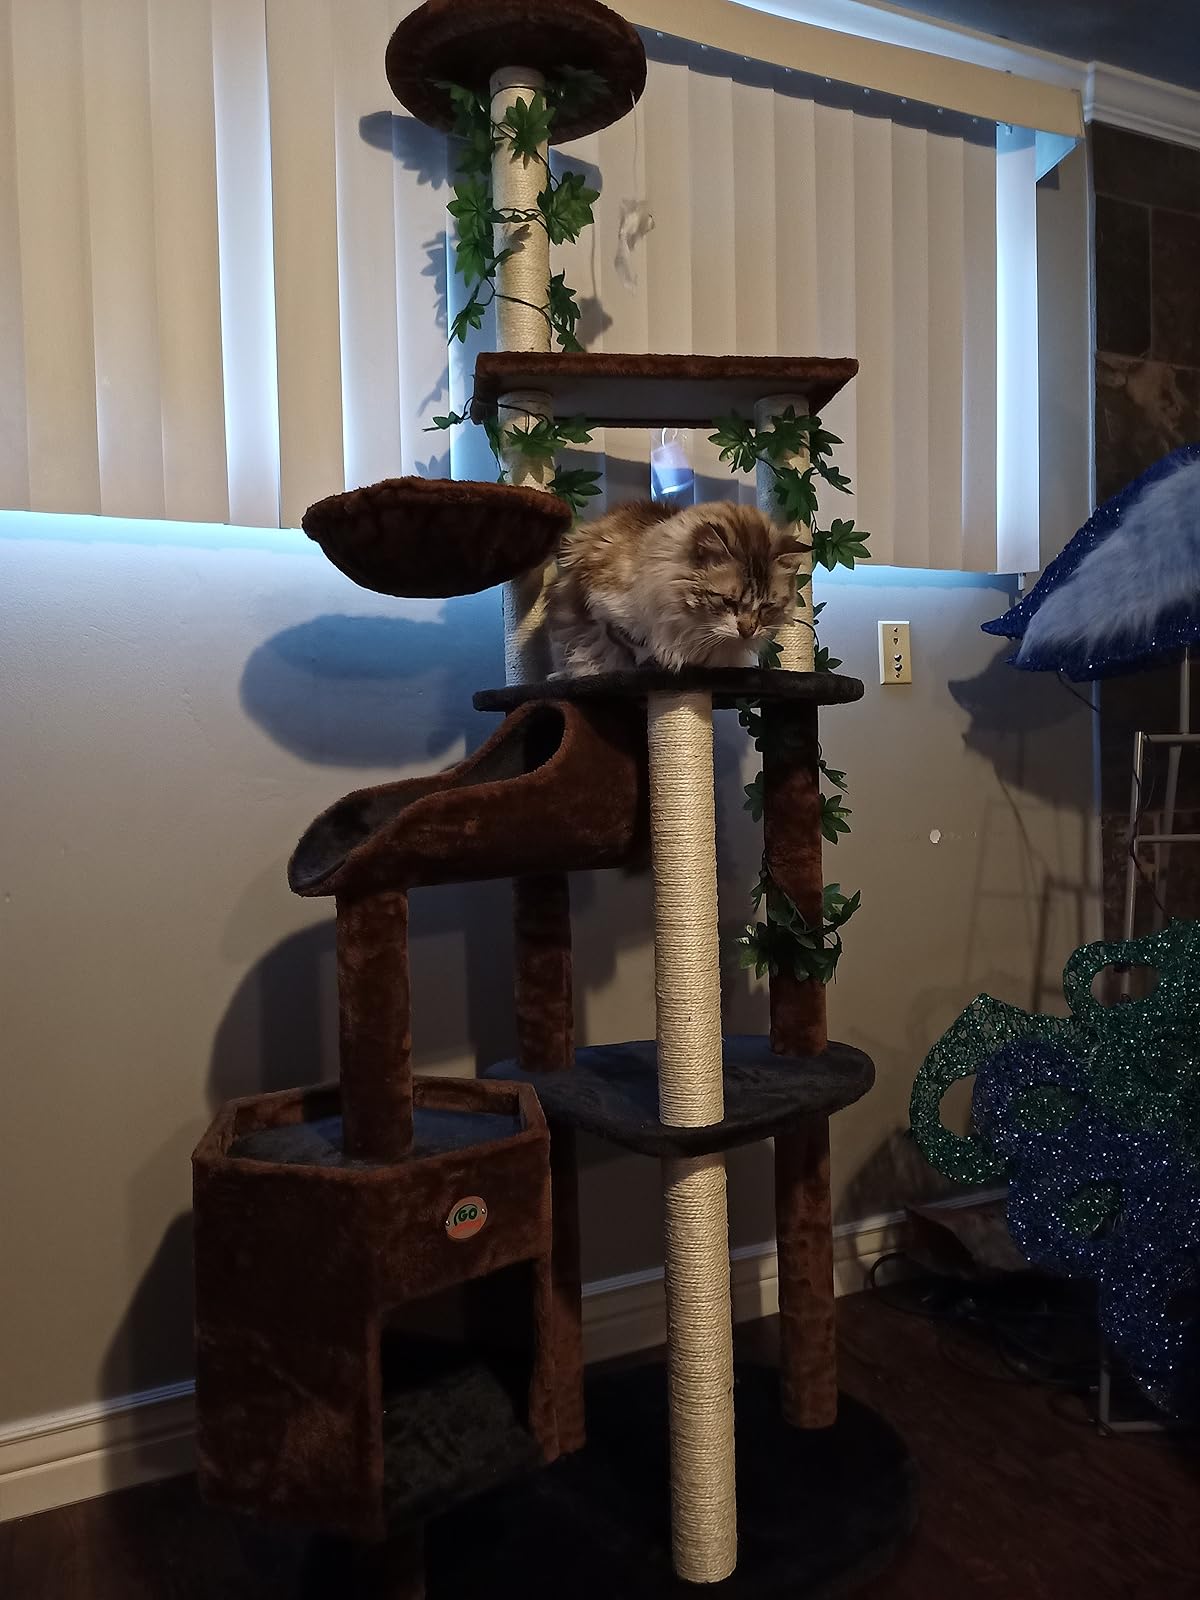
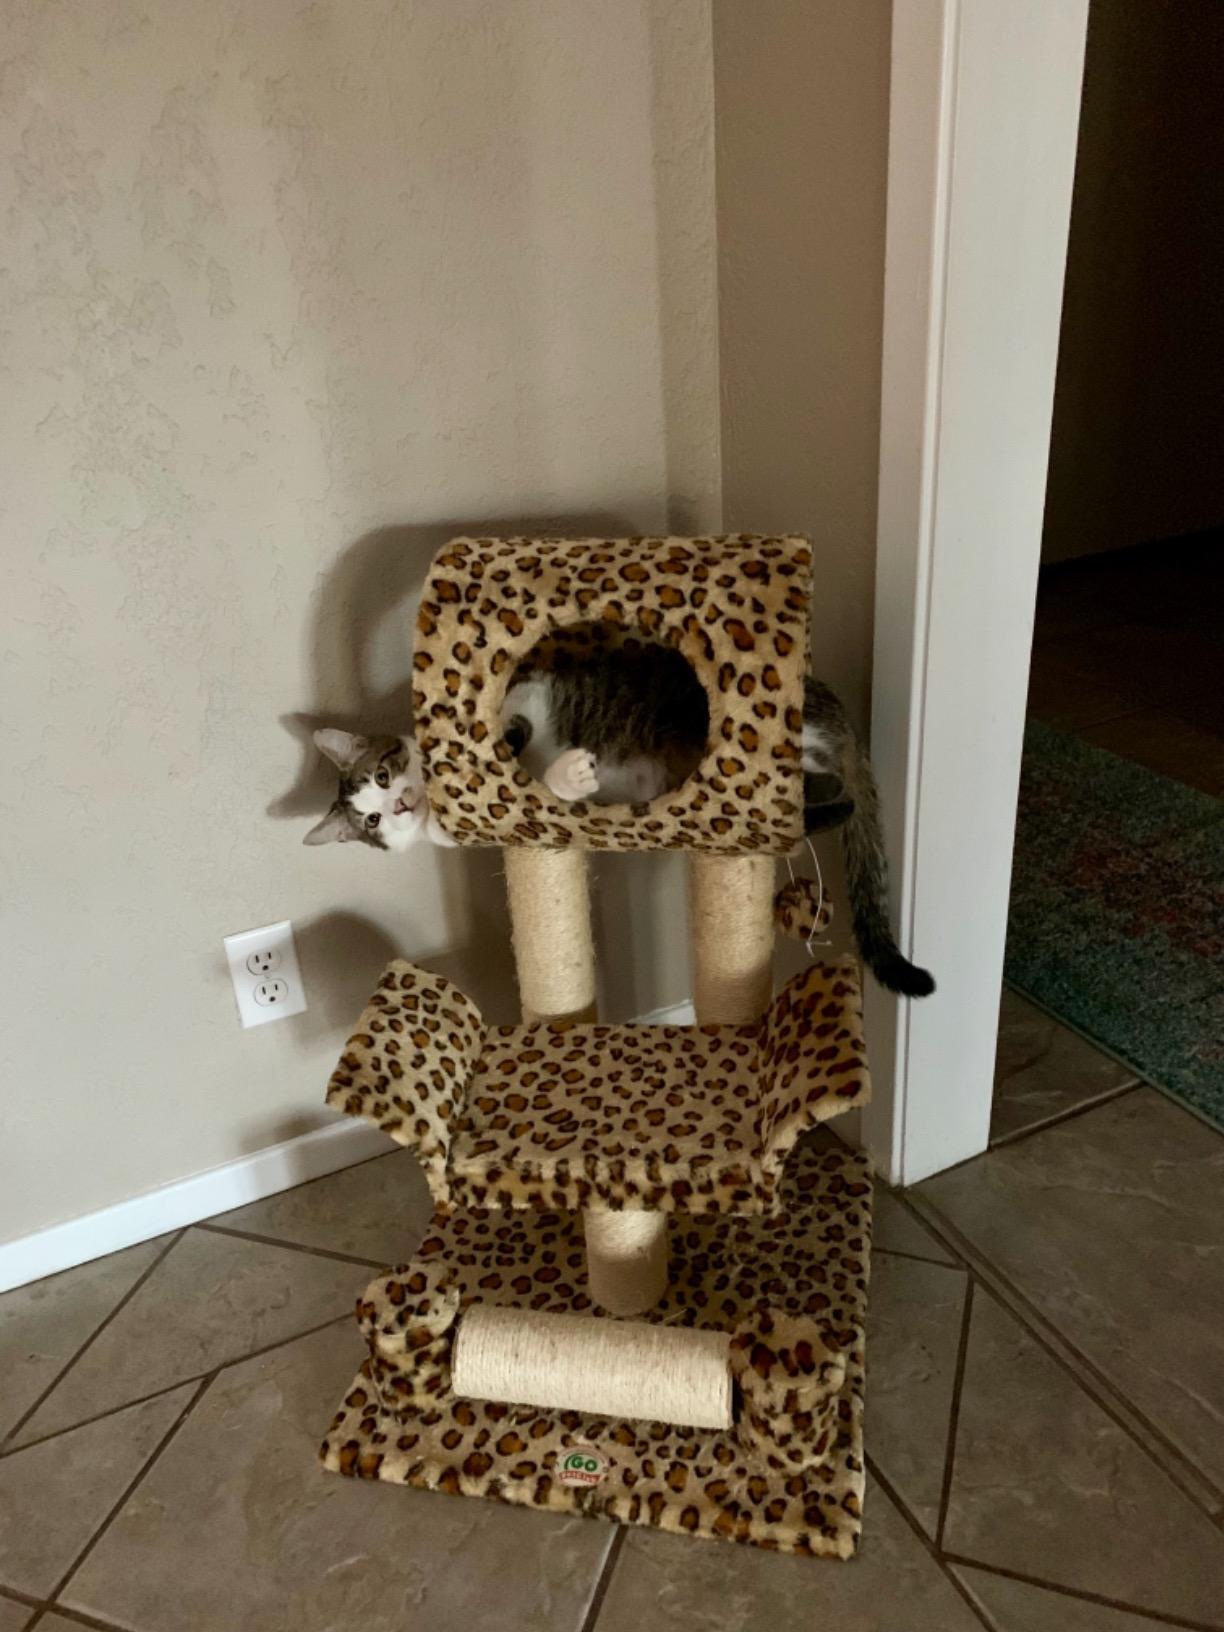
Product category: items_cat tree
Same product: no